Vladimir Logothetti

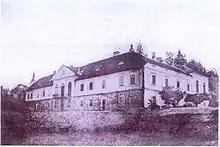
Bílovice Manor, photograph c1860

After his father's dead in 1861 Vladimir was officially declared disabled for active military service. He then took over the social role of his father. In 1864-1865 he was mayor of Bílovice, in the fourth and fifth term of the Moravian Diet (1871–1877) he was member of parliament in Brünn (Brno) for the party of lower nobility and took a strictly Moravian position.